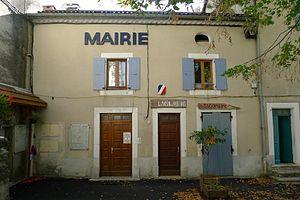
Mairie de Saint-Martin-en-Vercors - Drôme - France
Saint-Martin-en-Vercors est une commune française située dans le département de la Drôme en région Auvergne-Rhône-Alpes et autrefois rattachée à l'ancienne province du Dauphiné. La commune fait également partie de la communauté de communes du Royans-Vercors depuis sa création en 2016 et est également adhérente au parc naturel régional du Vercors.